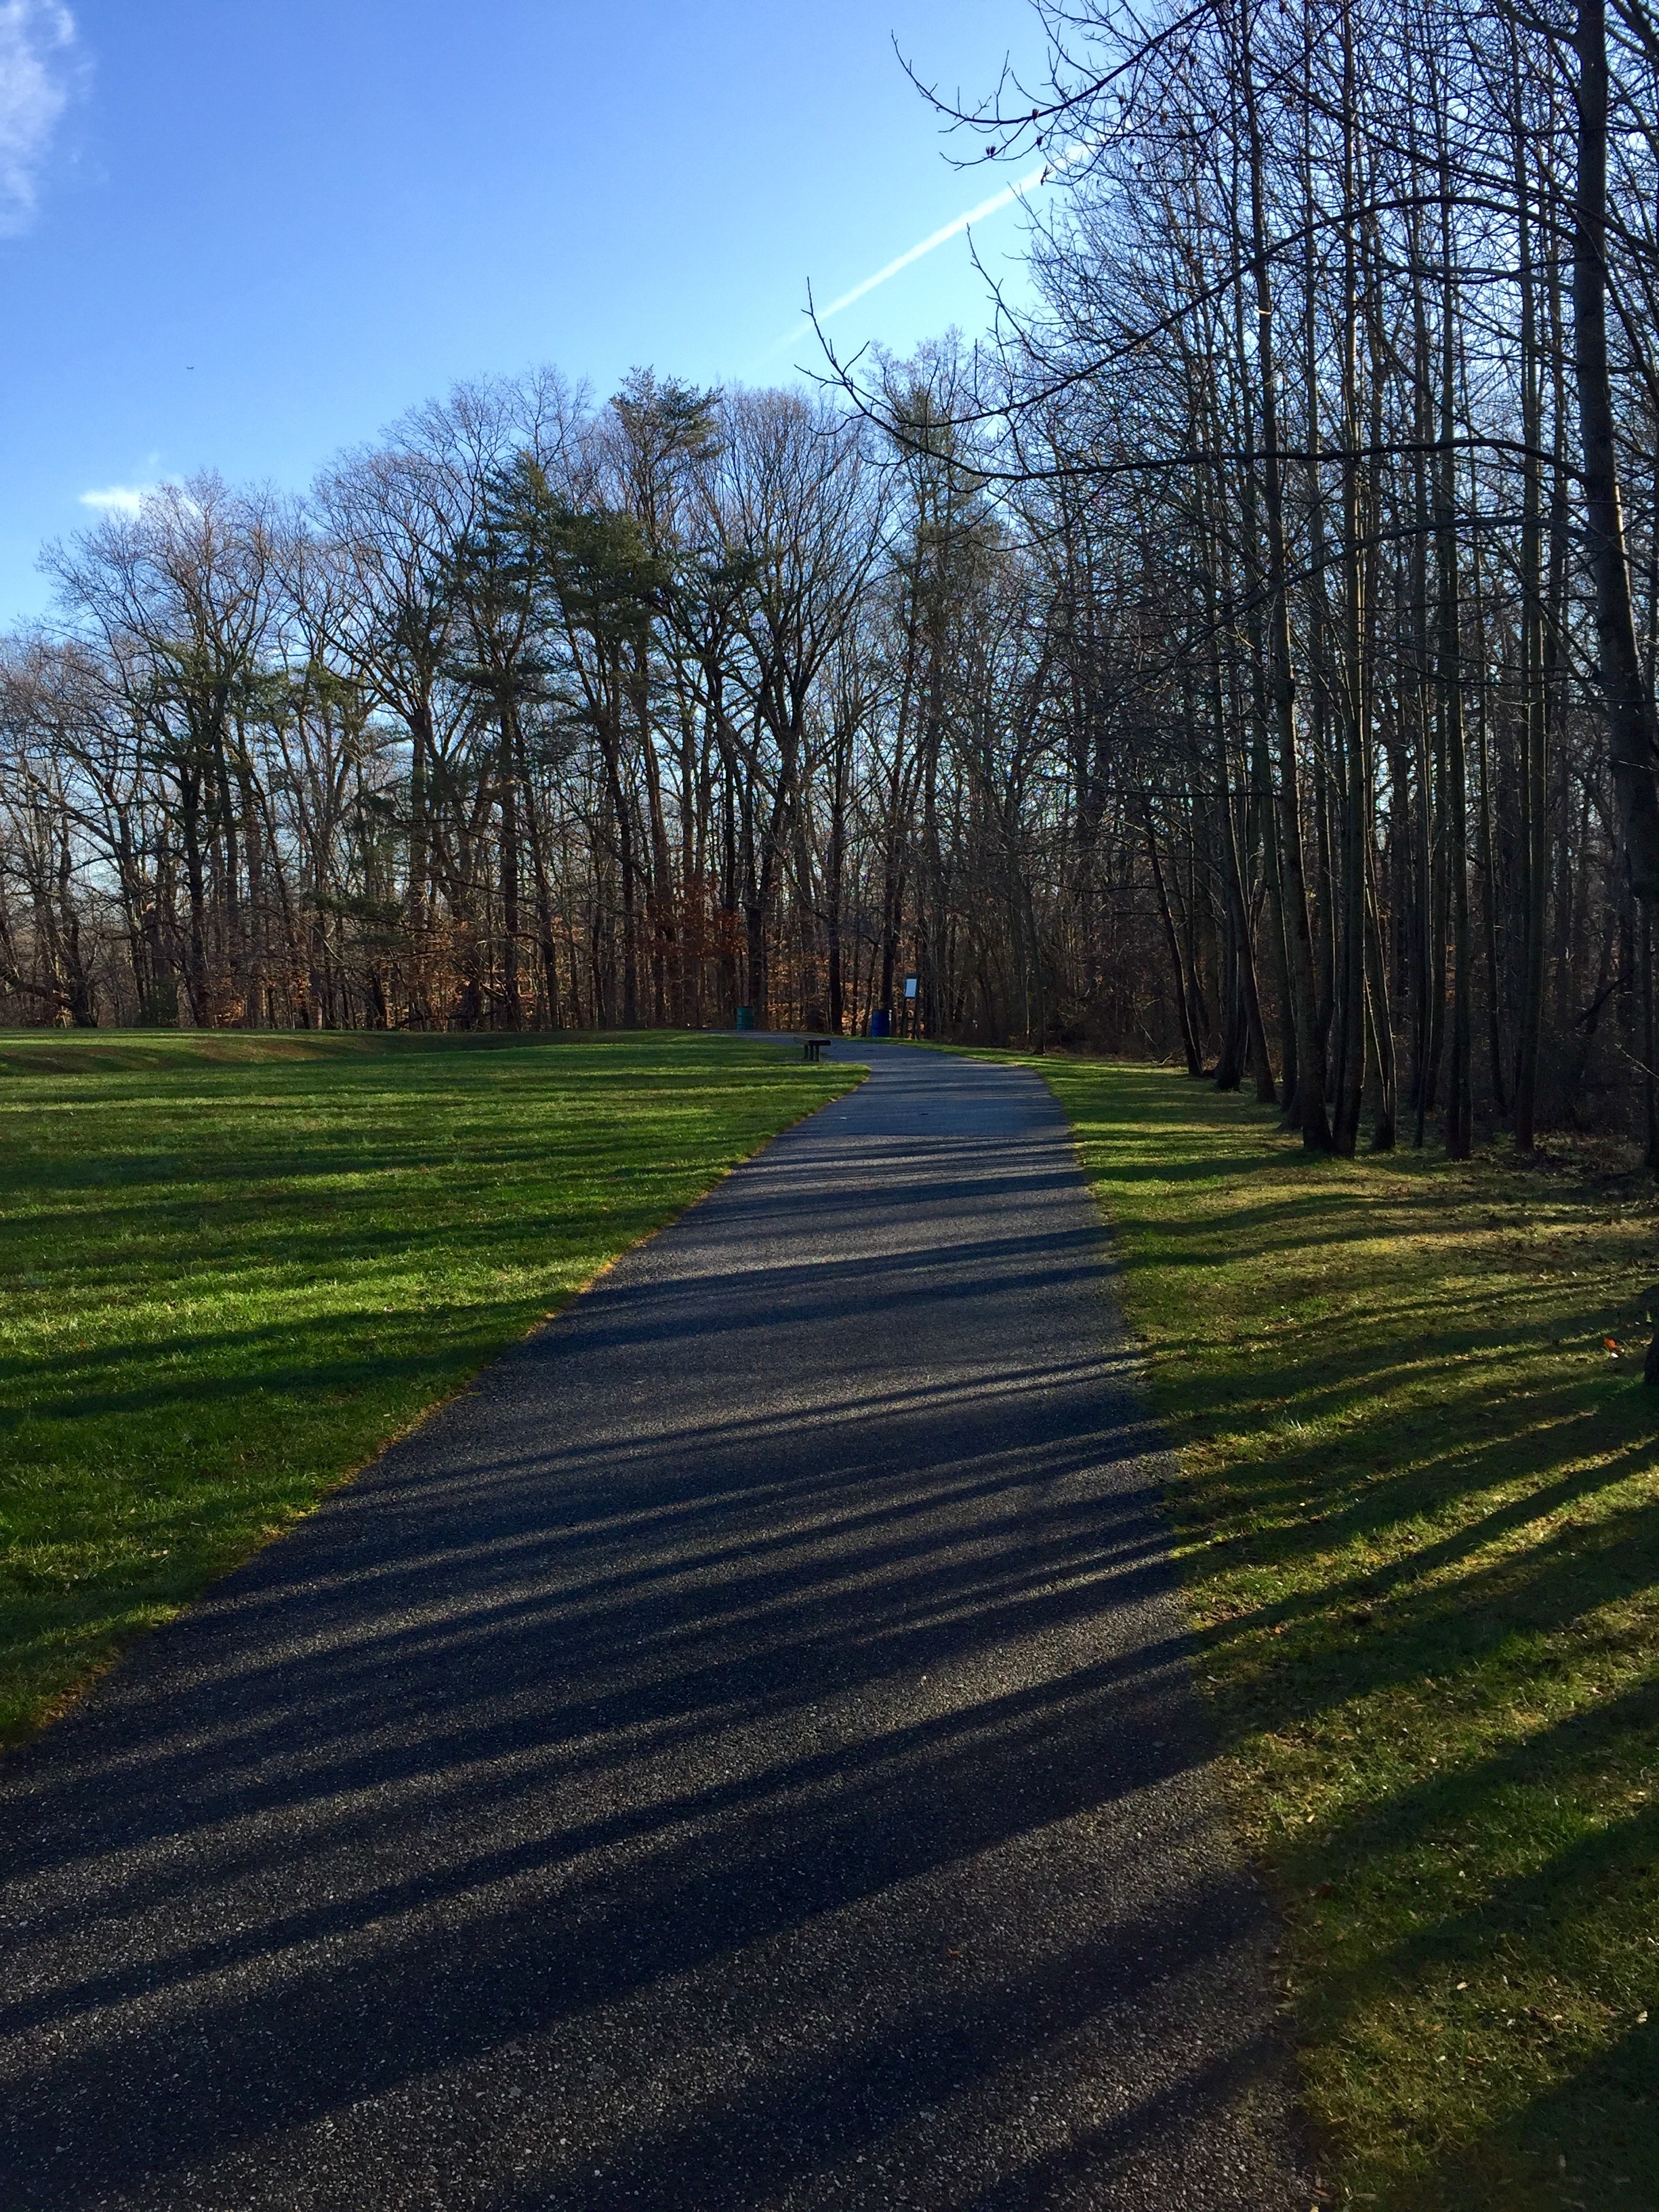
landscape, tree, nature, forest, path, grass, walking, light, plant, road, hiking, trail, field, lawn, meadow, sunlight, morning, leaf, hill, adventure, walk, green, autumn, lifestyle, outdoors, woodland, habitat, active, rural area, walking exercise, natural environment, atmospheric phenomenon, woody plant